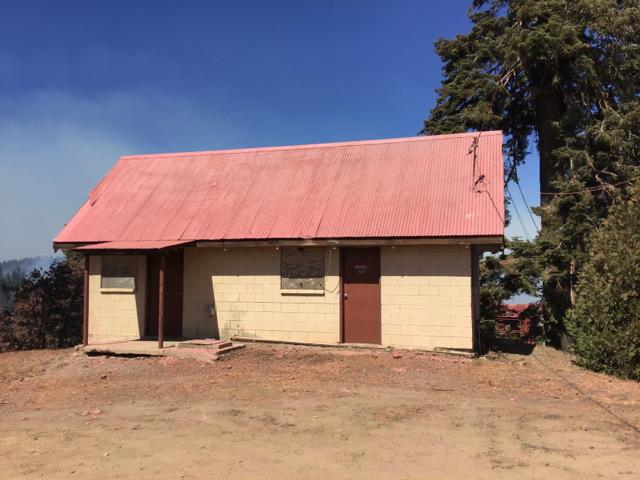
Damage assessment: no_damage